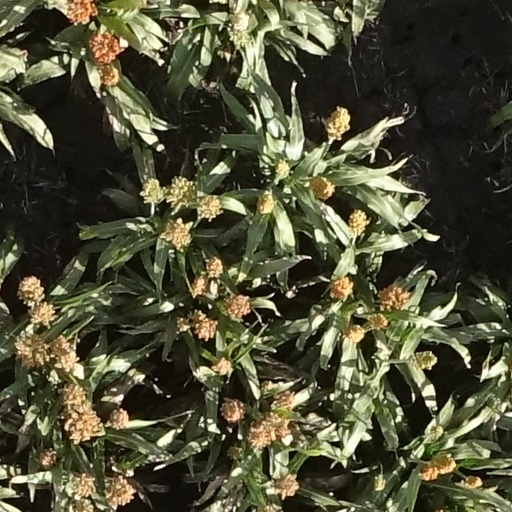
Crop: sorghum